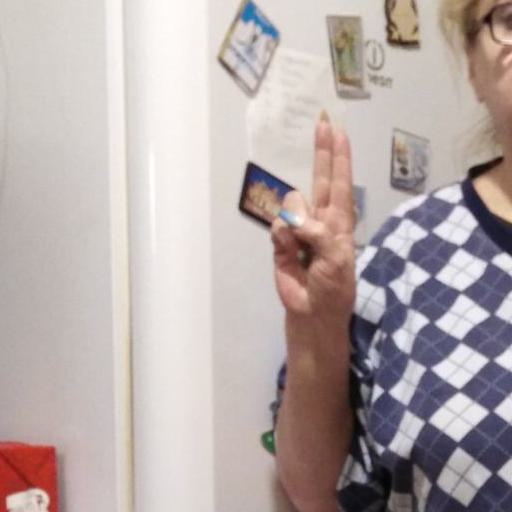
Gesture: two_up